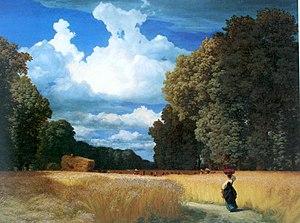
Les arts plastiques et visuels en Suisse englobent les artistes suisses et leur production artistique, toute œuvre artistique en Suisse ainsi que les lieux de d'apprentissage et de diffusion des arts plastiques et arts visuels, soit notamment la peinture, la sculpture, l'art vidéo et la photographie.